Merci patron!

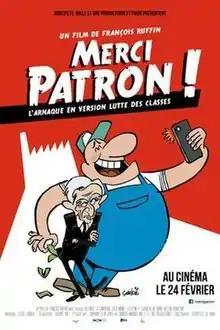
Film poster

Merci patron! ("") is a French documentary film directed by journalist François Ruffin. It was first screened in 2015 and was released nationally in France on 24 February 2016. The film is critical of the practice of outsourcing French jobs to foreign labour, and in particular it is critical of one of France's richest people, Bernard Arnault, chairman and CEO of the luxury goods conglomerate LVMH. The style of the documentary has been compared to that of the American director Michael Moore. The film's success has been cited as a factor in the rise of the Nuit debout movement.